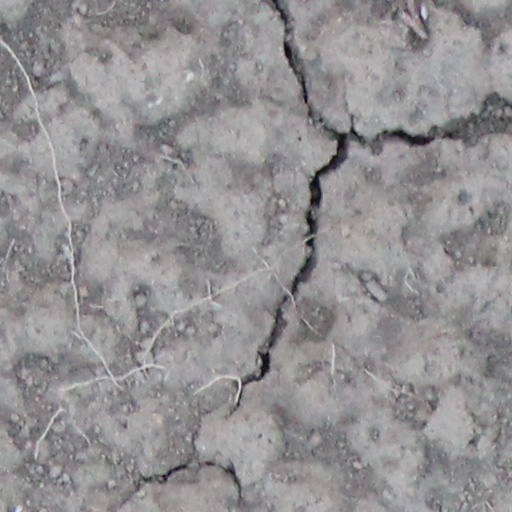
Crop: wheat